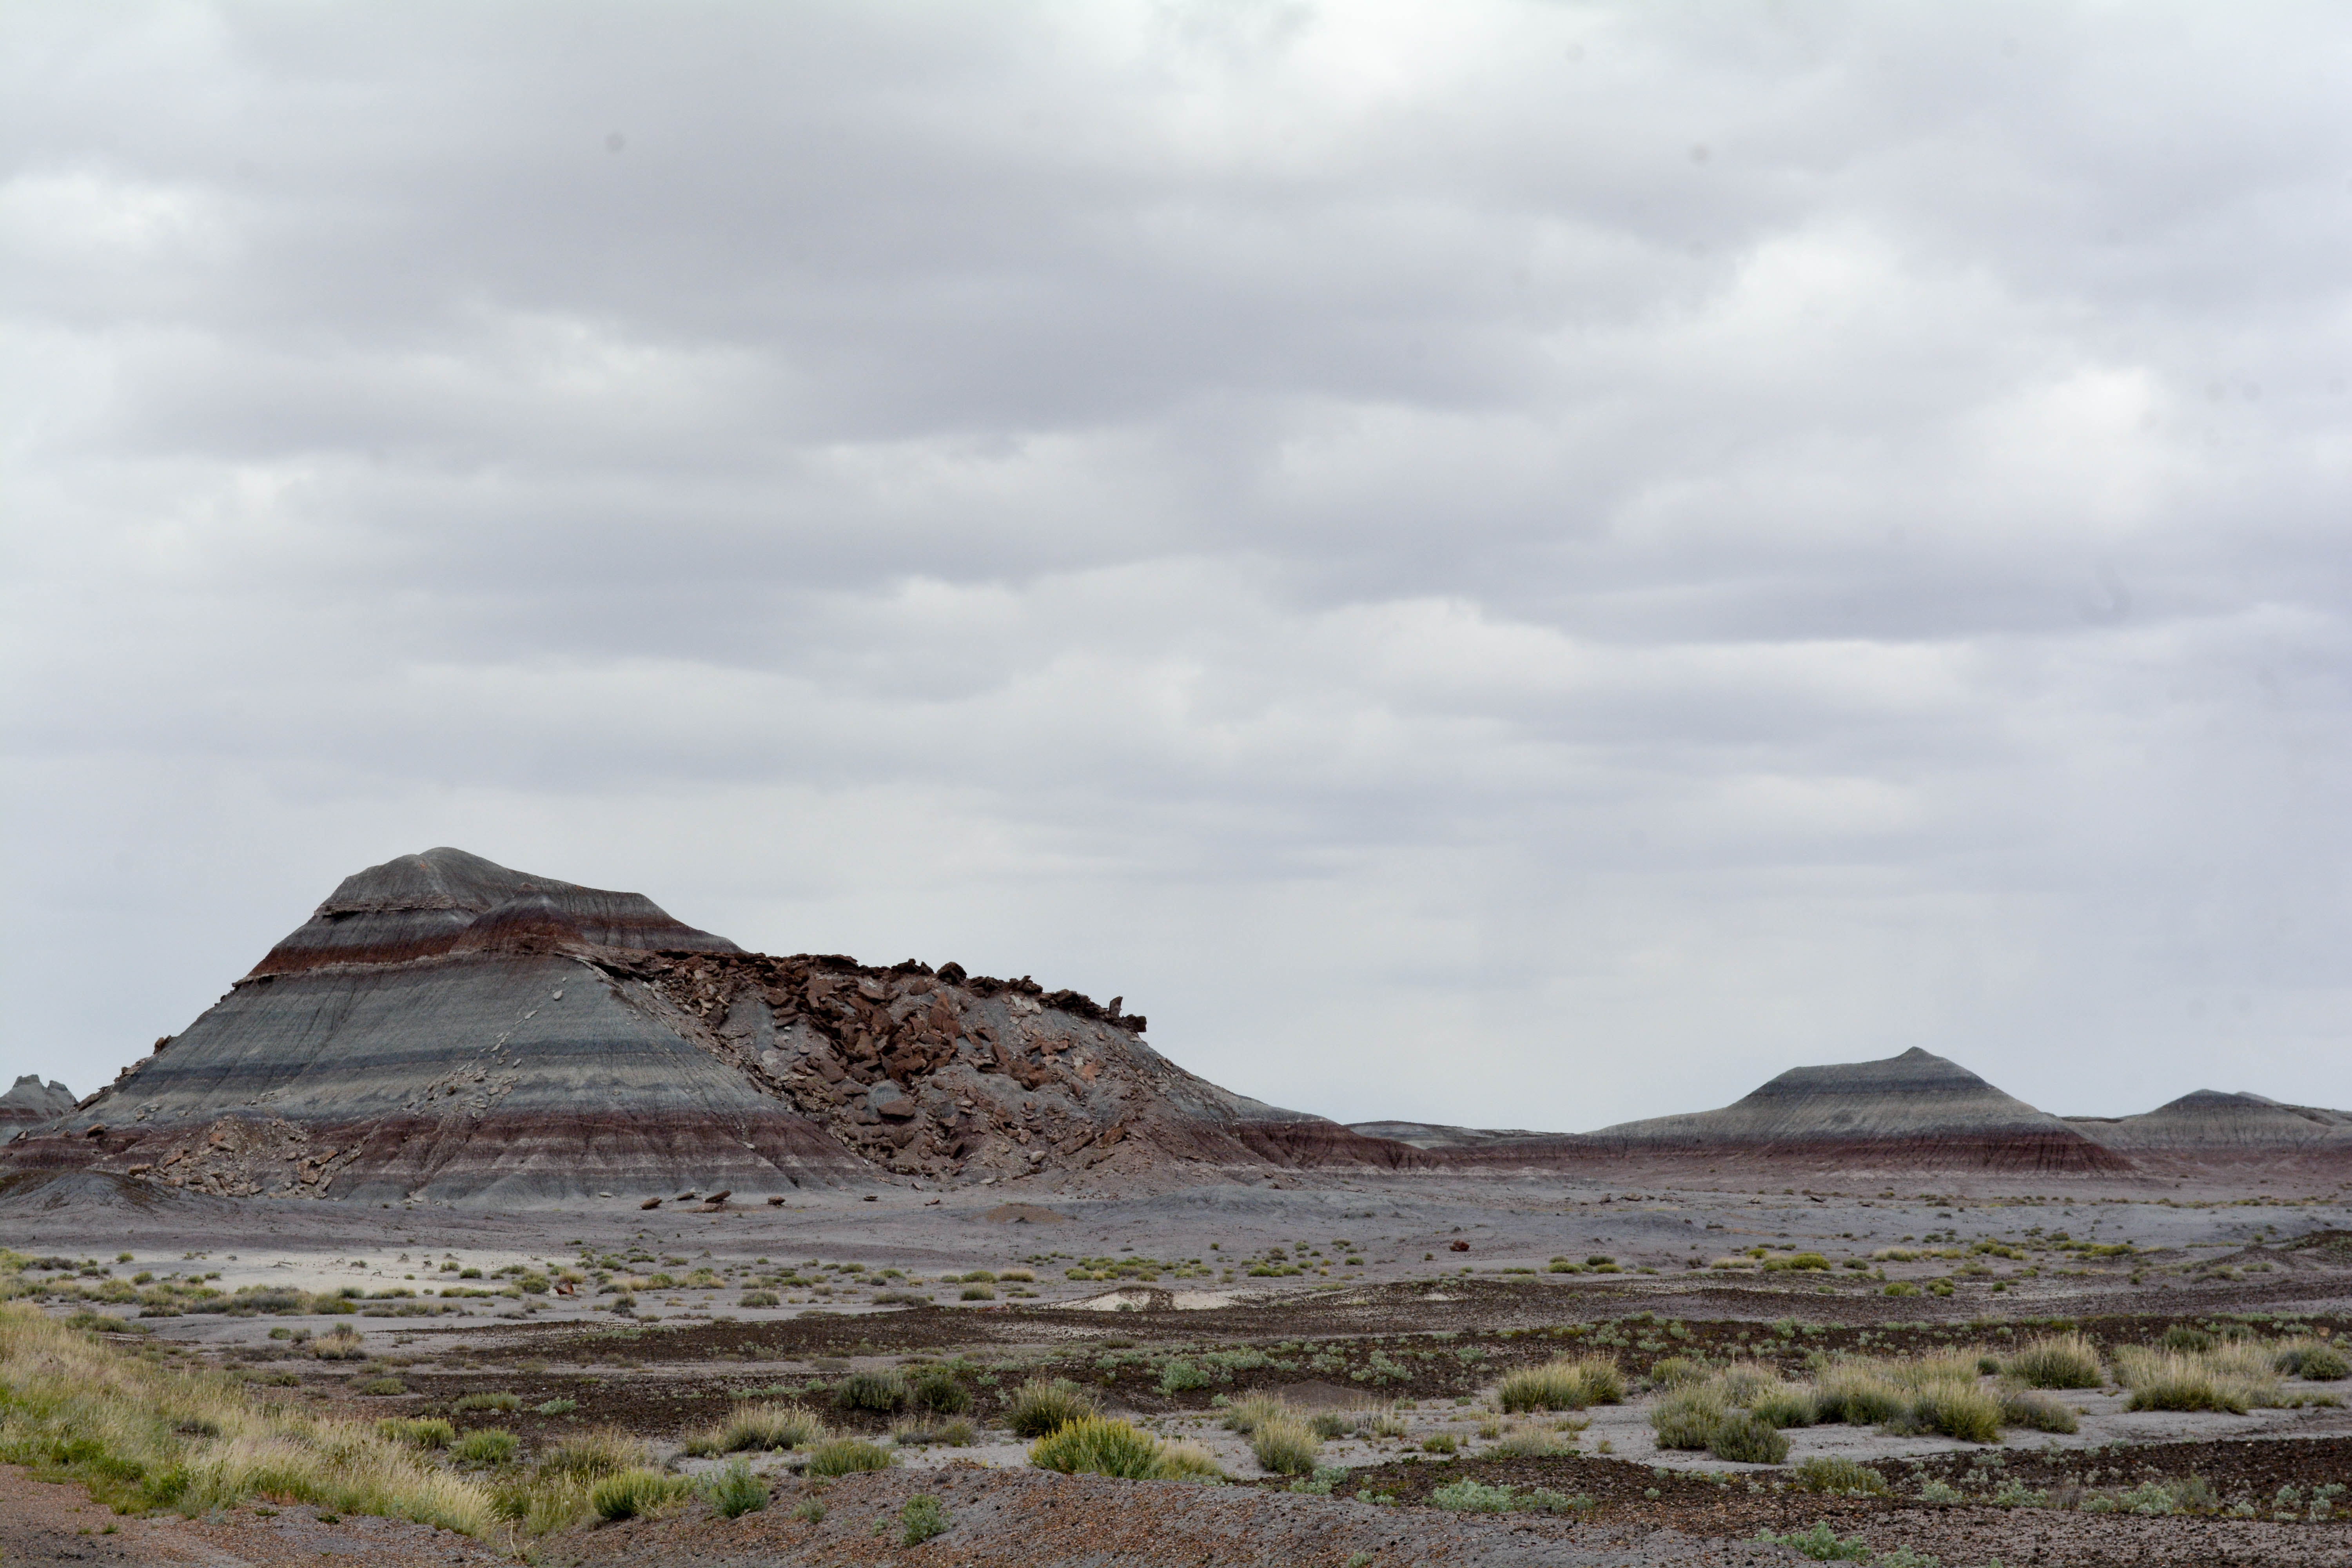
landscape, rock, wilderness, mountain, hill, monument, terrain, plain, geology, badlands, plateau, marccooper, painteddesert, petrifiedforest, route66, holbrook, arizonalandscape, fell, ecosystem, butte, mound, steppe, landform, natural environment, geographical feature, spoil tip